Jingles Pereira

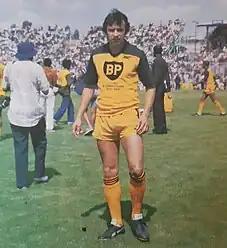
Frank "Jingles" Pereira at the 1982 Cup

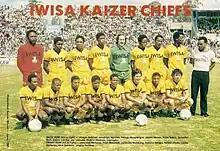
Frank "Jingles" Pereira with the Iwiza Kaizer Chiefs 1981 squad during June 1981

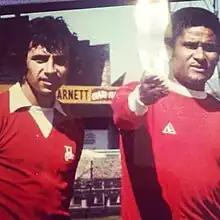
Frank "Jingles" Pereira with Eusébio da Silva Ferreira

At the age of 24, Pereira won the 1969 NFL Footballer of the Year award.